United States House of Representatives

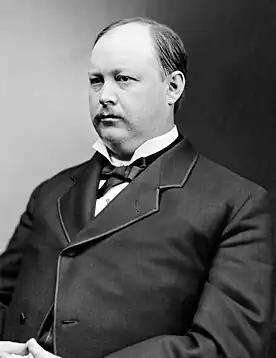
Thomas Brackett Reed, Republican House Speaker from 1895 to 1899

During the first half of the 19th century, the House was frequently in conflict with the U.S. Senate over regionally divisive issues, including slavery. The North was much more populous than the South, and therefore dominated the House of Representatives. However, the North held no such advantage in the Senate, where the equal representation of states prevailed.